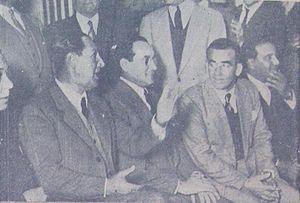
Le Parti travailliste était un parti politique argentin fondé en octobre 1945 en tant qu’expression politique du mouvement ouvrier et avec l’objectif premier d’appuyer la candidature du colonel Juan Perón aux élections présidentielles de février 1946.